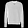
Label: Pullover